Skate 2

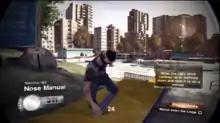
A screenshot from a challenge in "Skate 2" showing the player character performing a nose manual trick.

"Skate 2" is a skateboarding extreme sports game set in an open world environment and played from a third person perspective. The player can gain points by performing tricks, such as ollies, flip tricks, grinds and grabs. A feature returning from "Skate" is the "Flickit" control scheme, which requires the user to move the controller's right stick in certain patterns to perform tricks using the skateboarder's feet. Points gained from a trick are based on multiple factors, such as its height, length and complexity. The player can perform multiple tricks at a time, which are then combined into a "sequence", scoring more points than individual tricks. Performing multiple sequences starts a timer, and performing sequences within the timer creates a "line", which scores more points than performing individual sequences. Once the line timer runs out, the points gained from the line are added to the player's score.